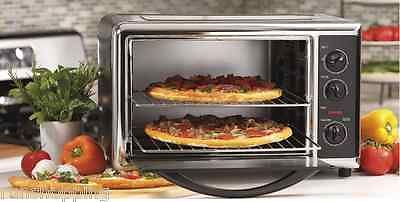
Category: toaster